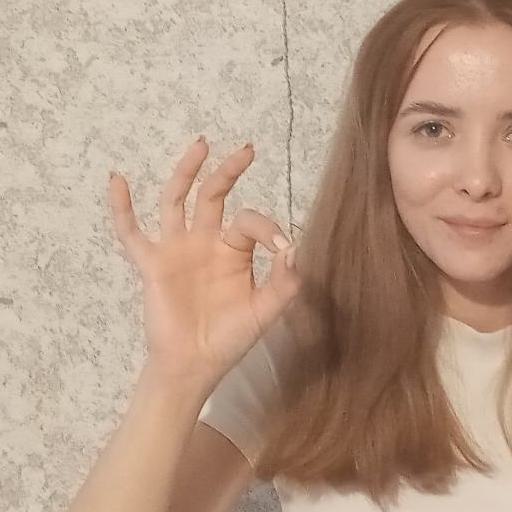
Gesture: ok